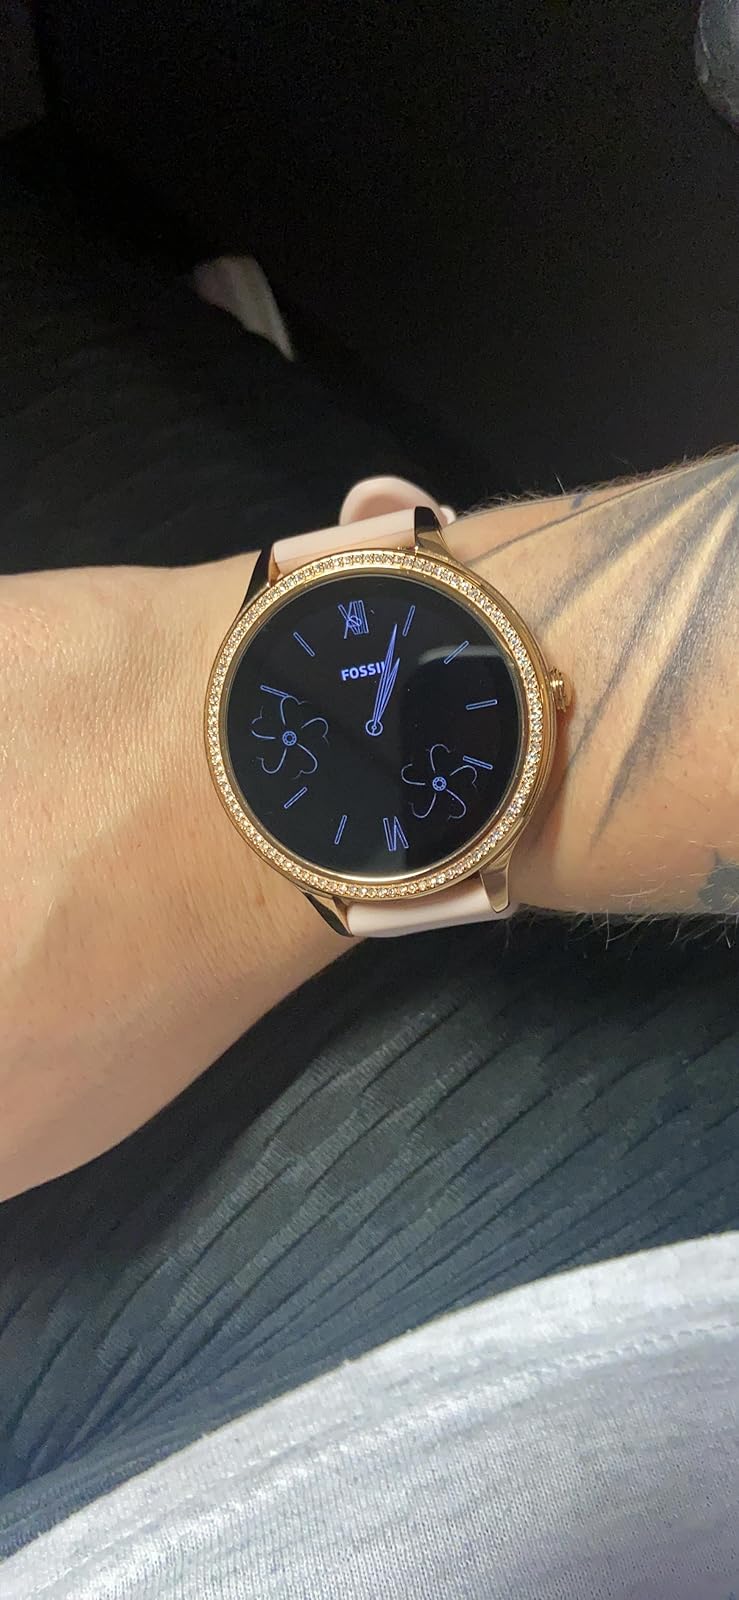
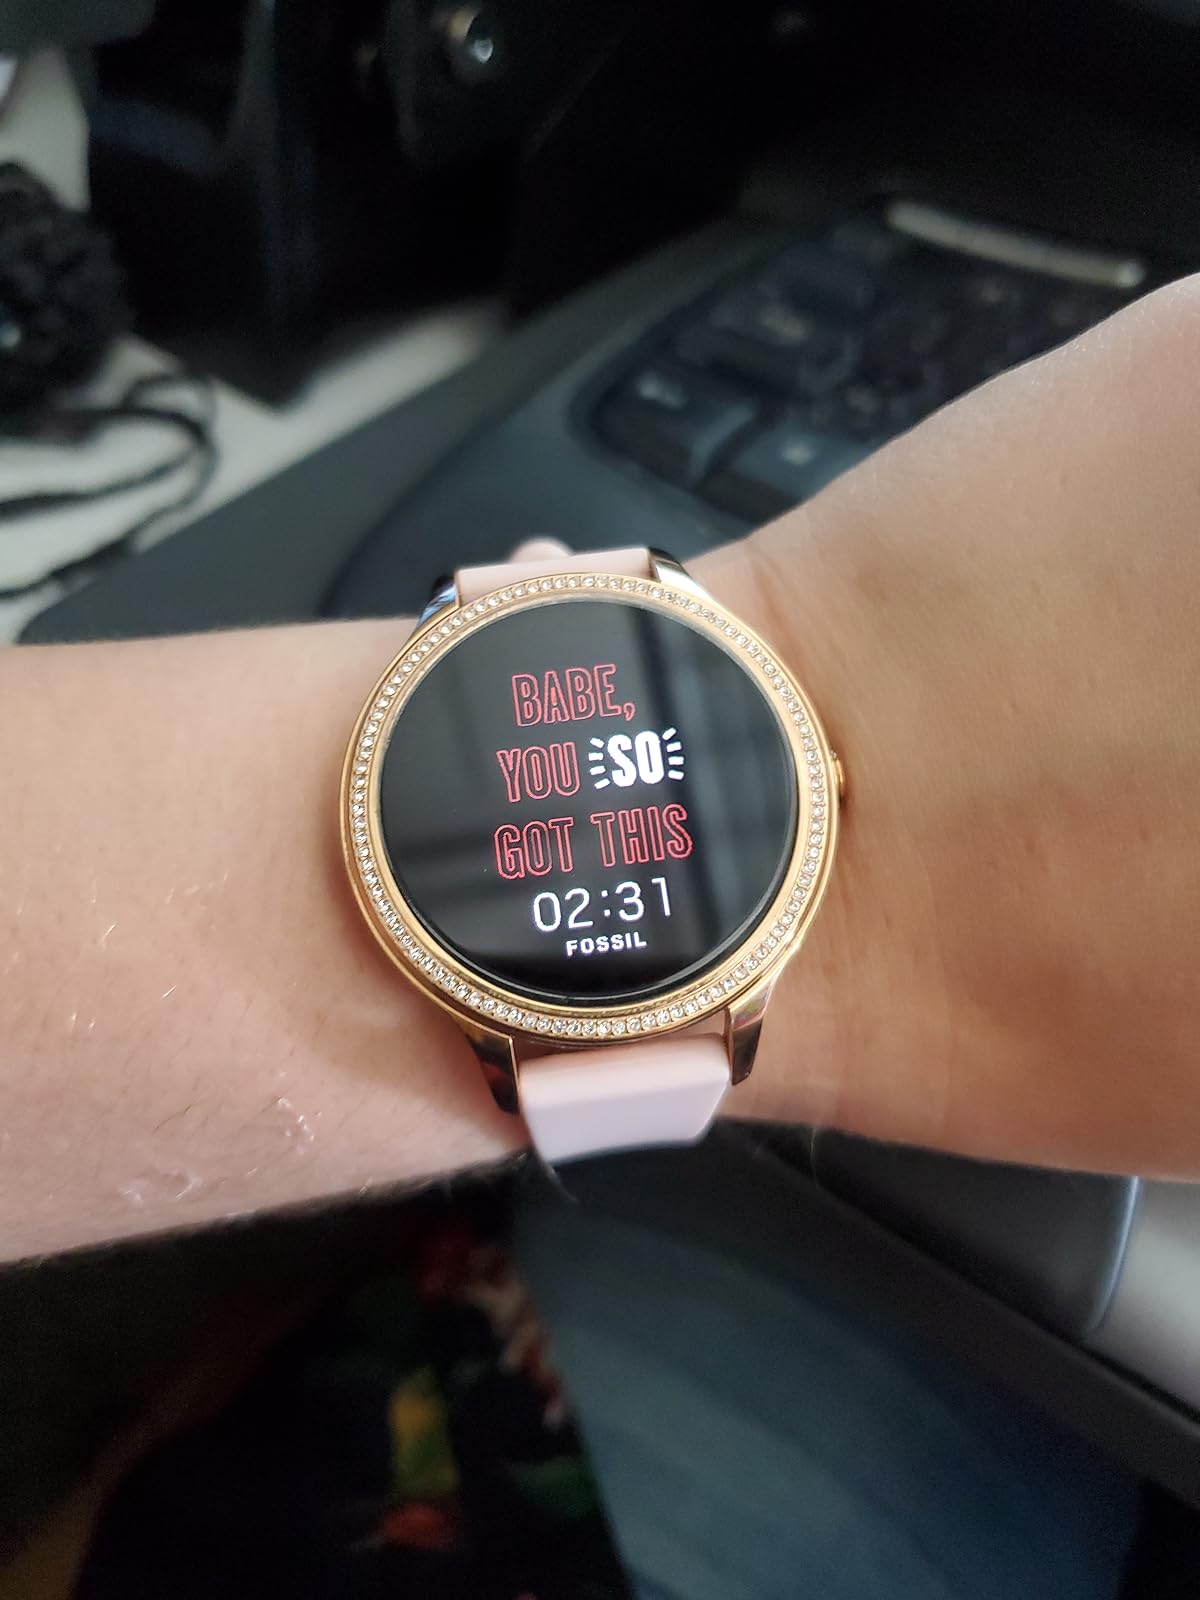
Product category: smartwatch
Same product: yes